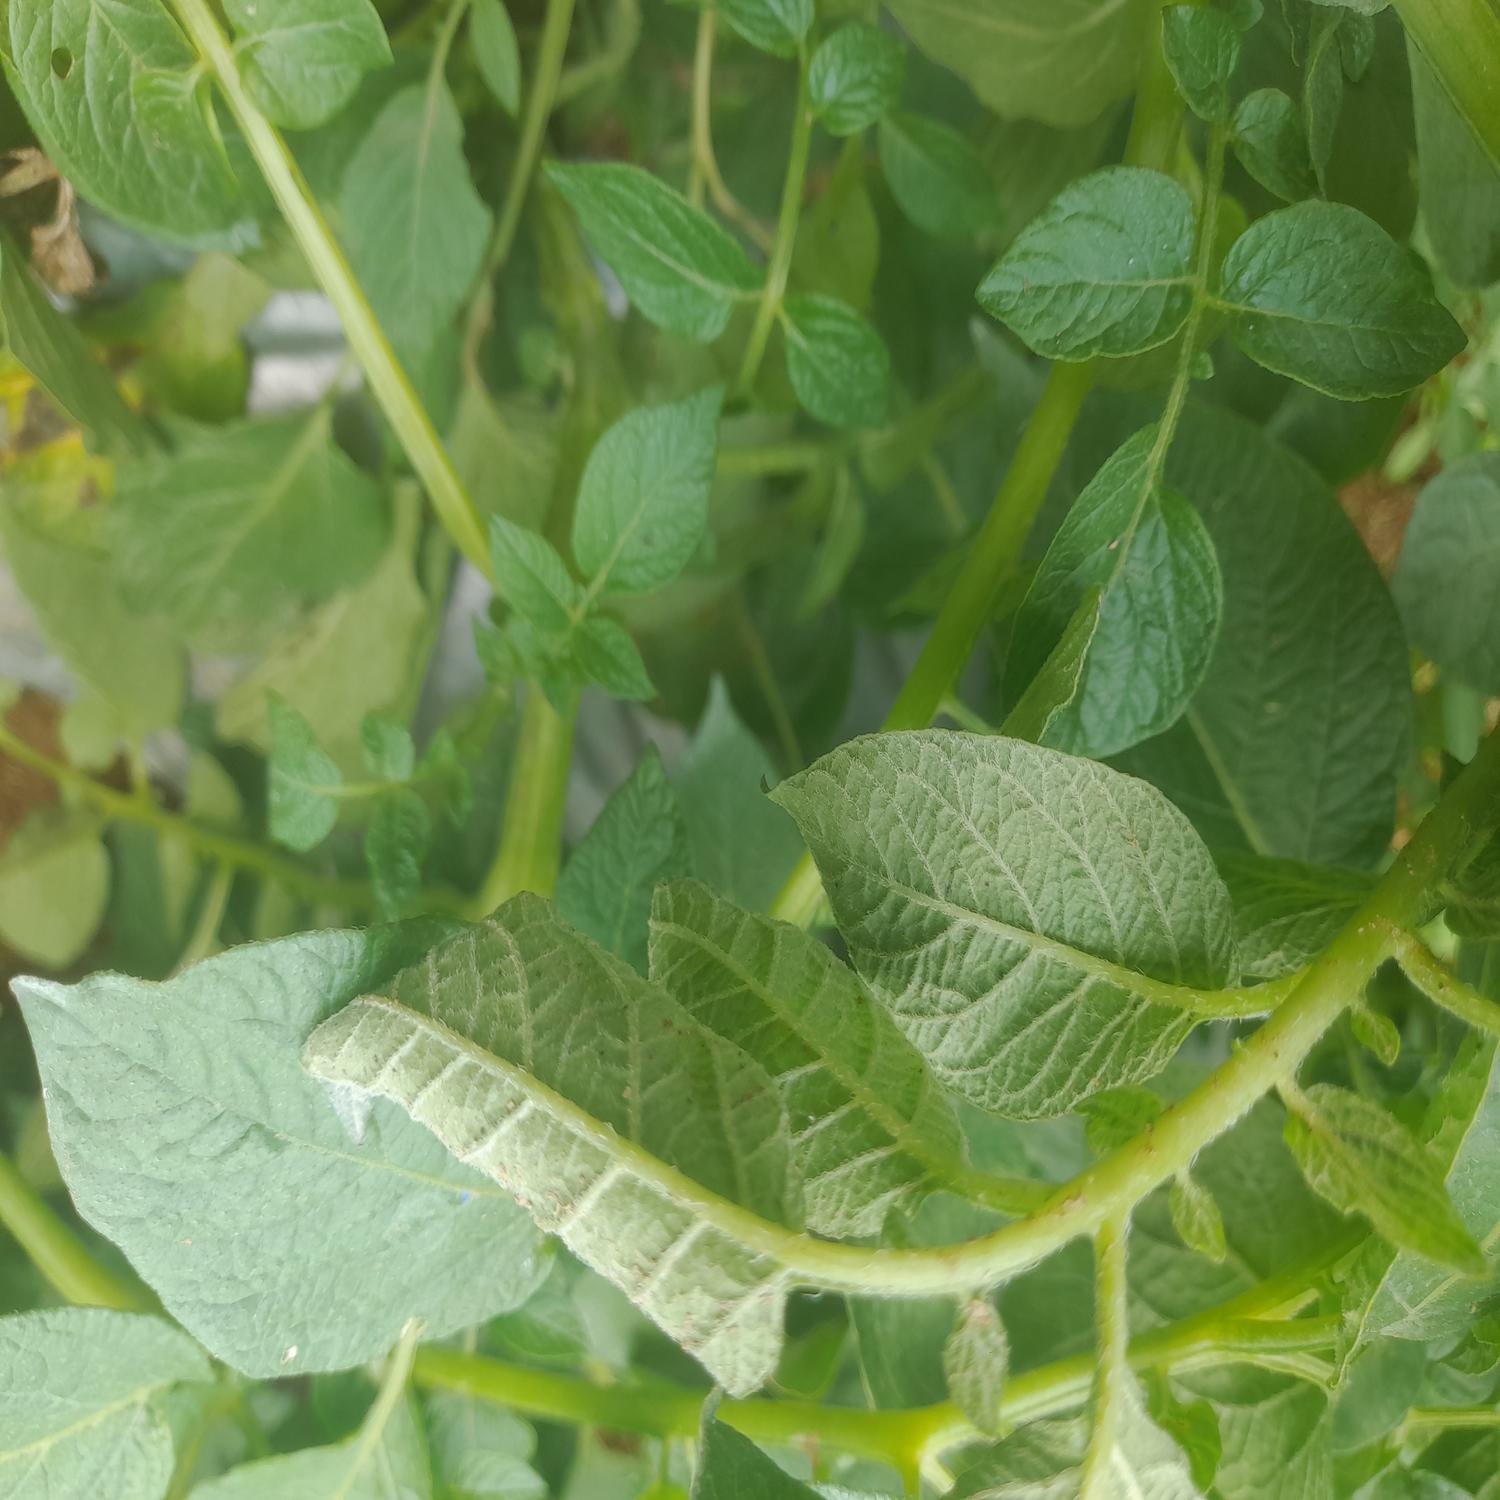
Etiqueta: Pudricion_Parda